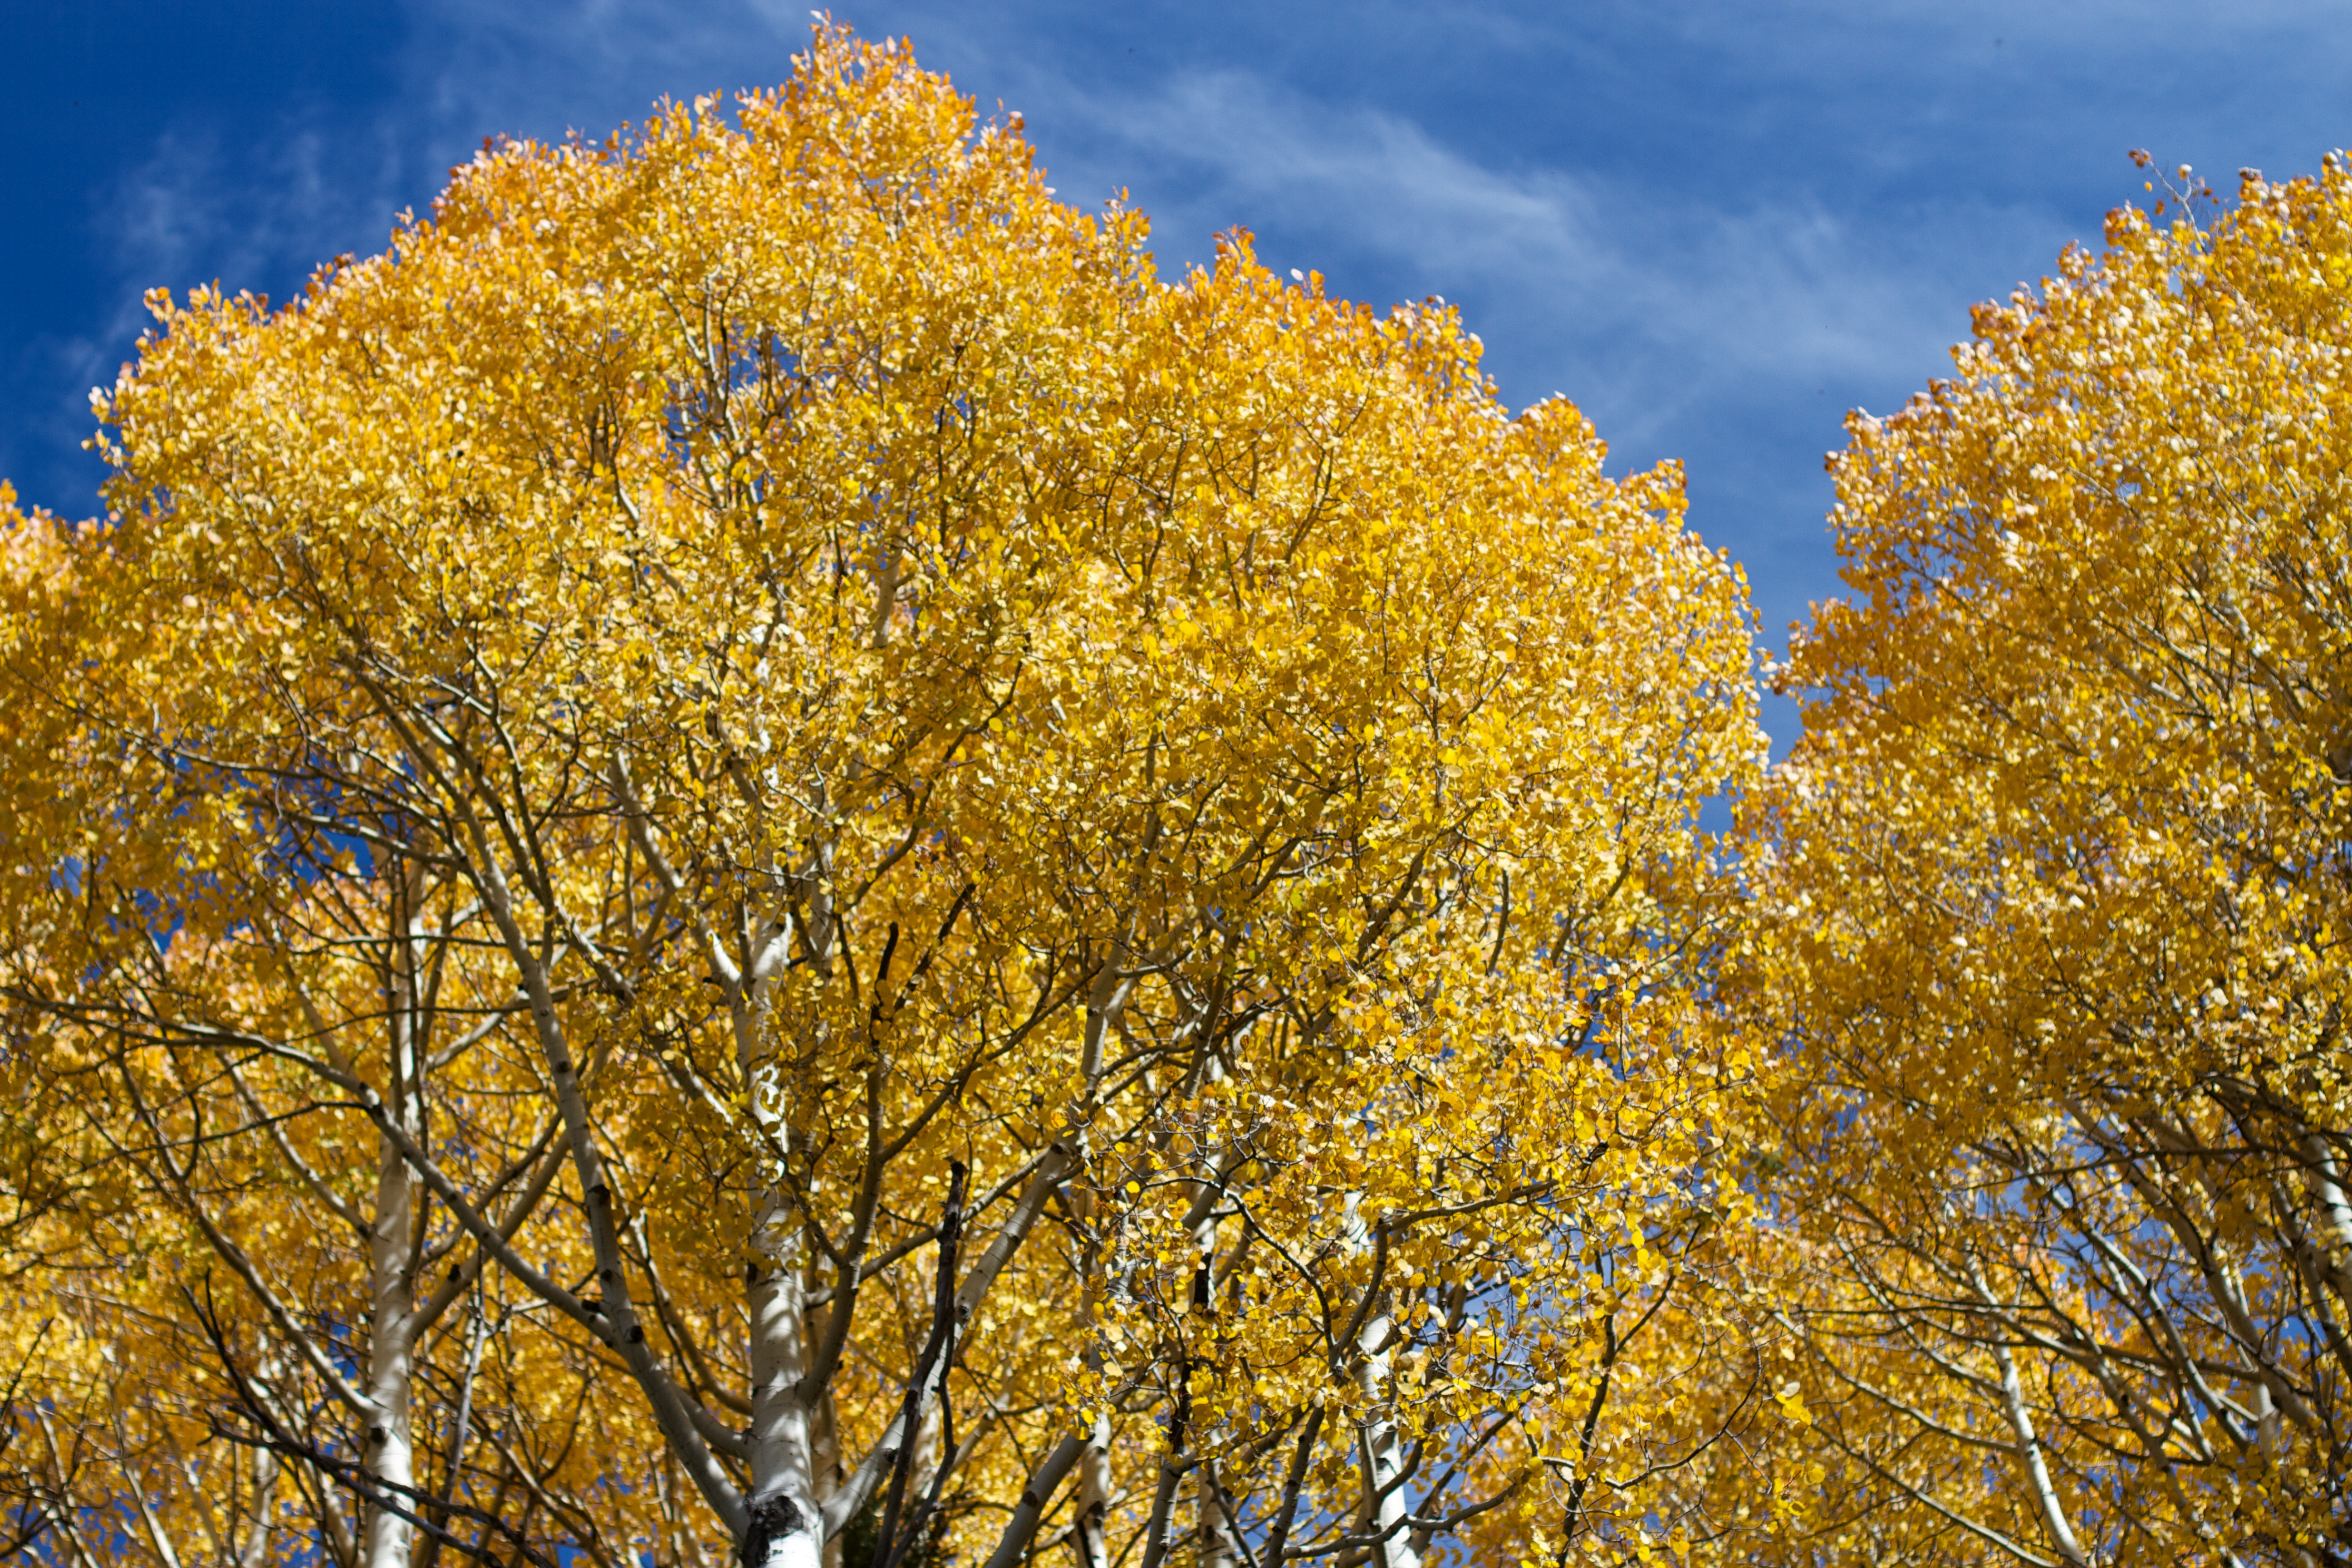
tree, branch, plant, sunlight, leaf, flower, autumn, yellow, season, shrub, deciduous, aspen, ecosystem, flowering plant, maidenhair tree, woody plant, land plant